88 (film)

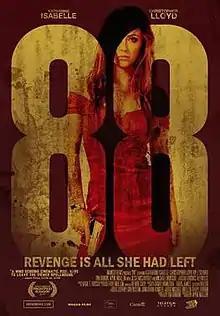

88 is a 2015 Canadian thriller film directed by April Mullen and written by Tim Doiron. It stars Katharine Isabelle as a woman whose plans for revenge become derailed when she suffers a fugue state and must piece together her memories. It was released in the United States on 6 January 2015 and 8 May 2015 in Canada.